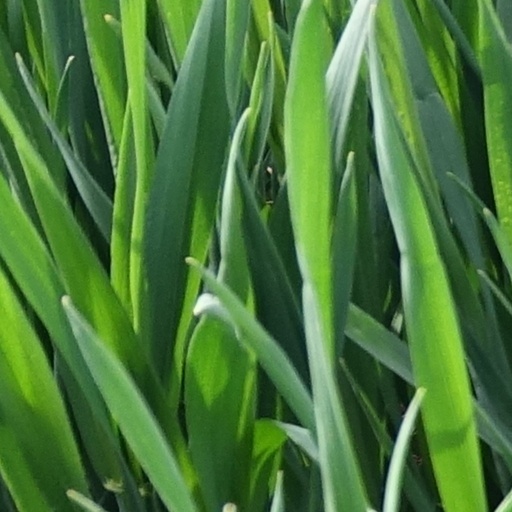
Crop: wheat